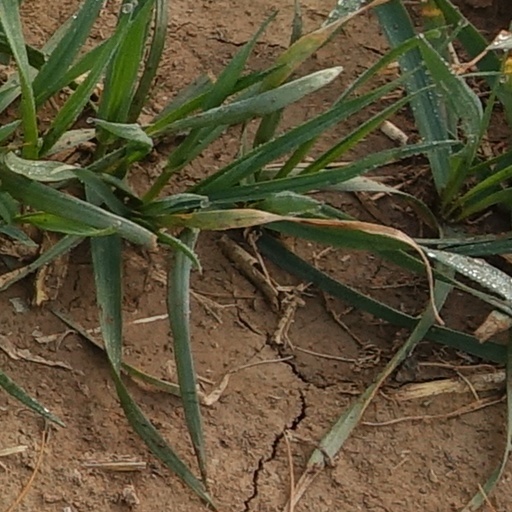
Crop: wheat